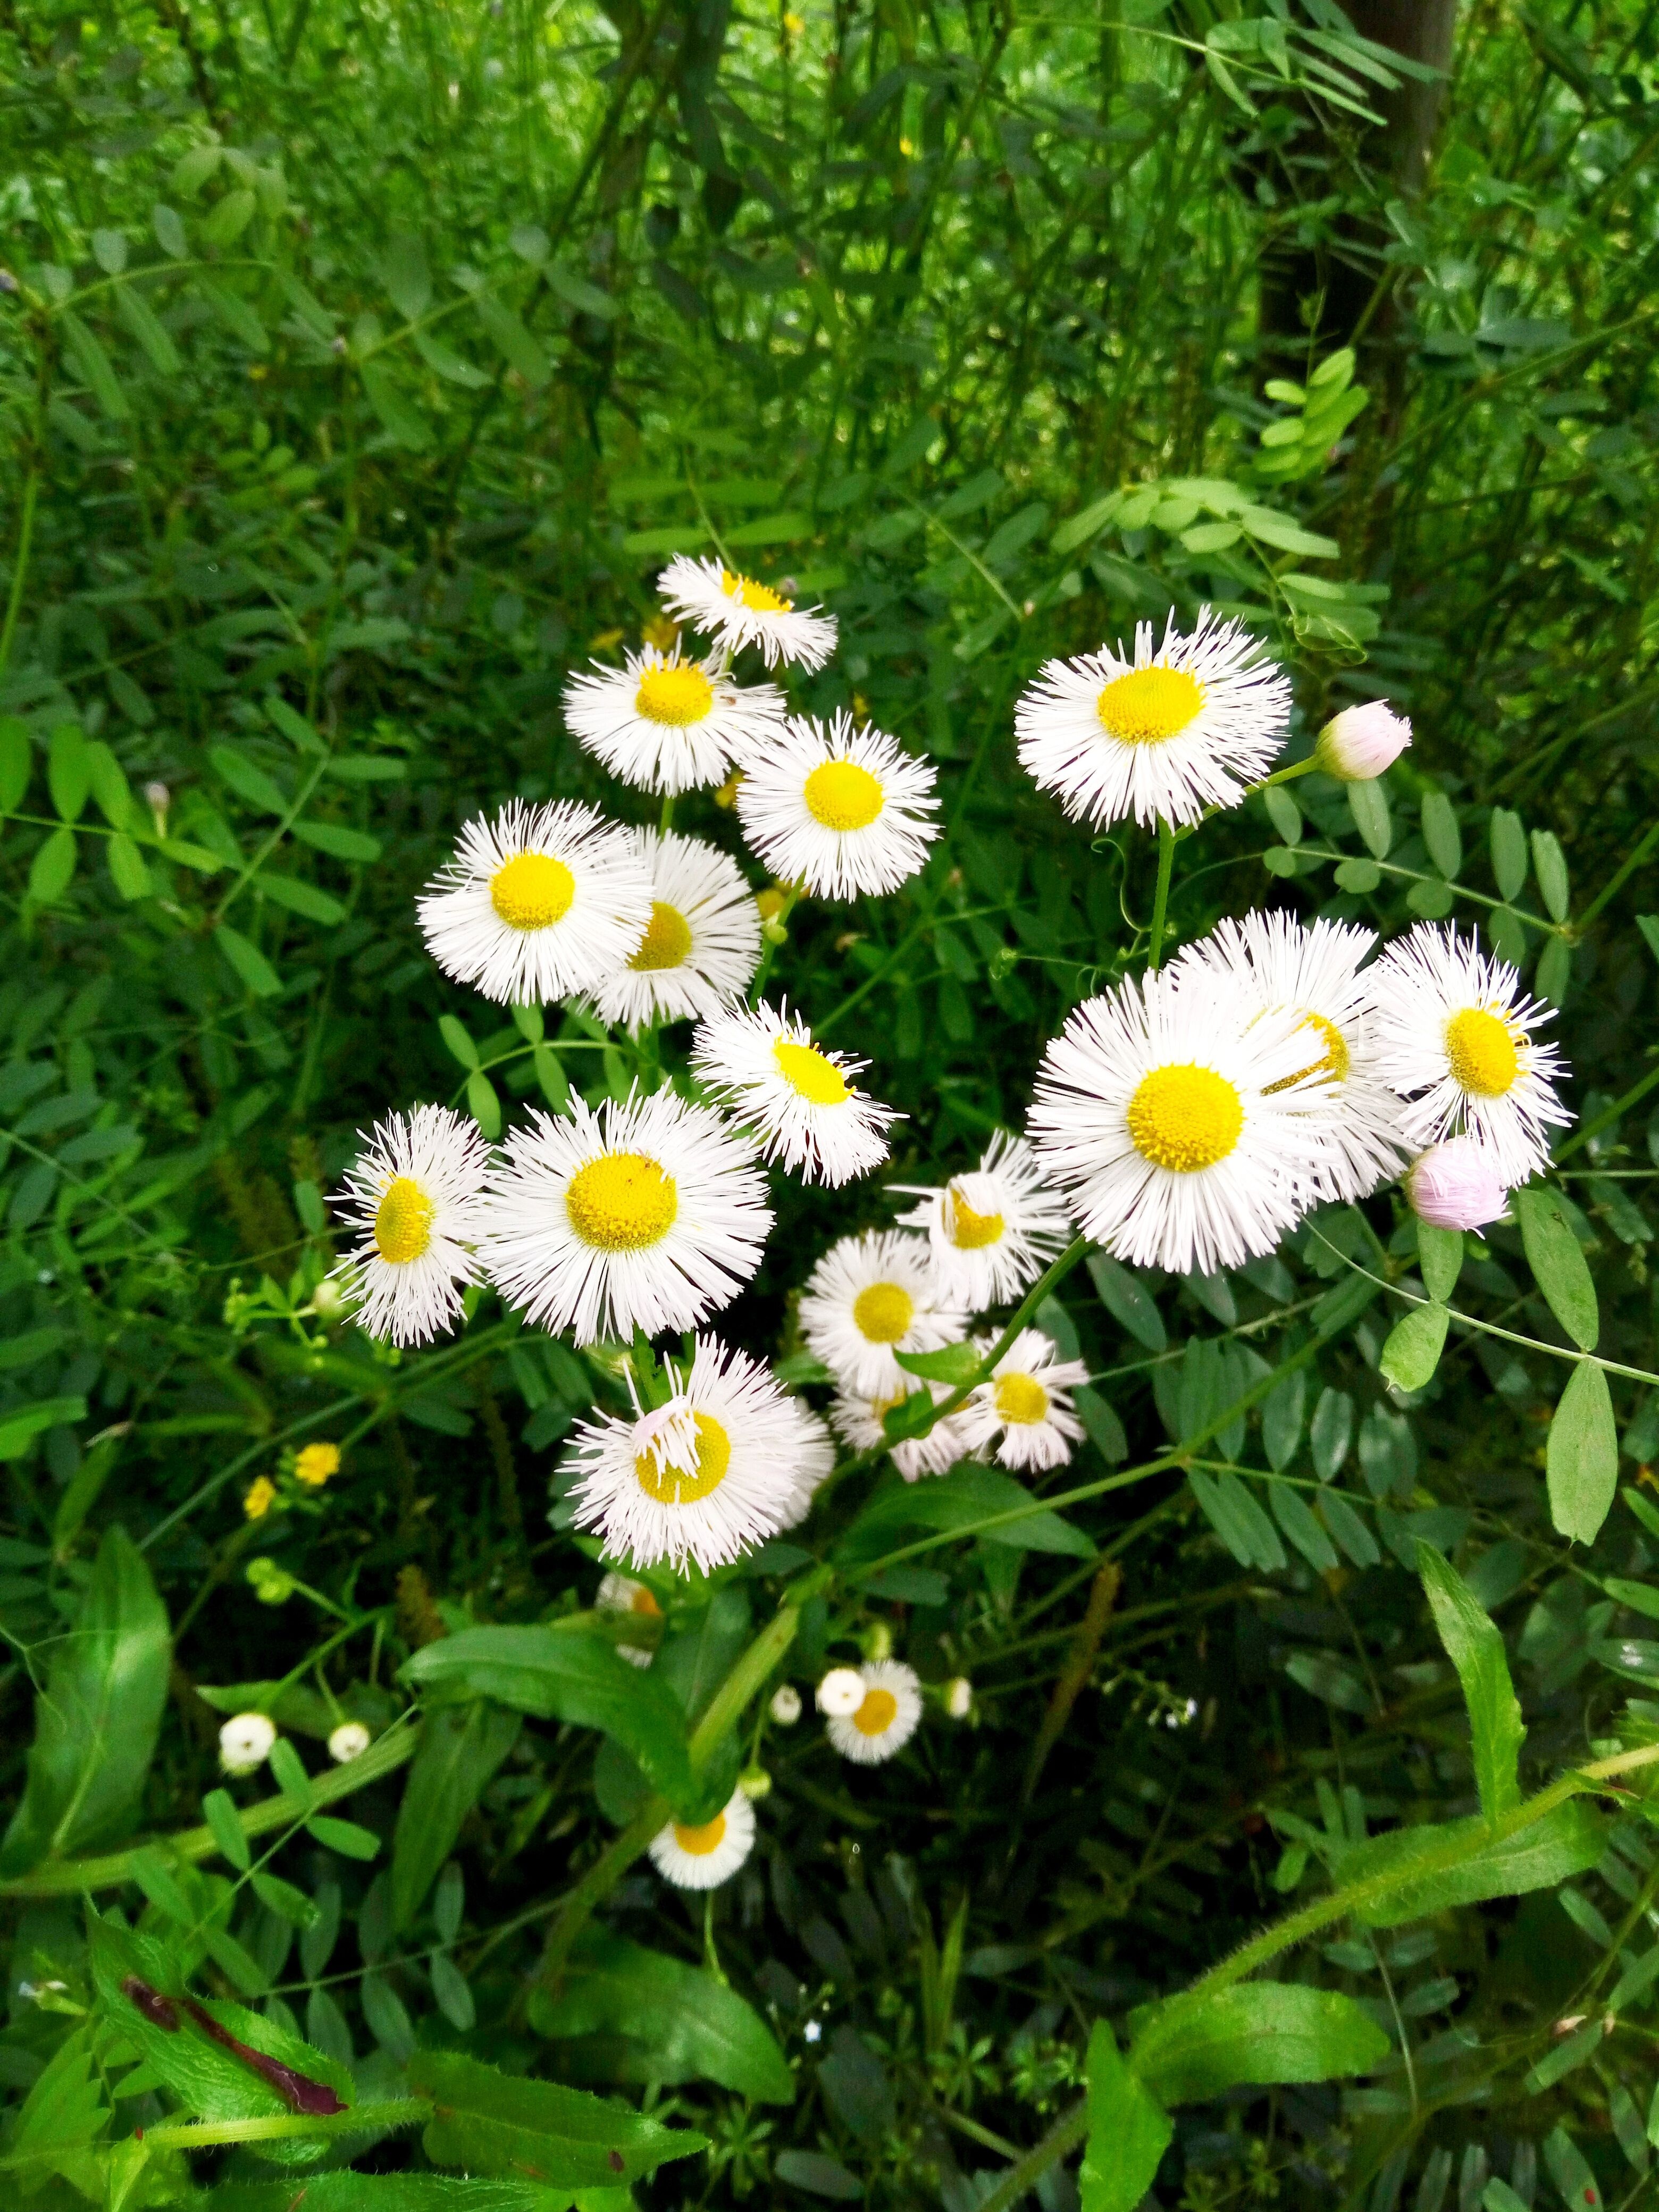
grass, plant, field, lawn, meadow, flower, daisy, herb, scenery, botany, garden, flora, wildflower, flowering plant, daisy family, with the beat, cell phone cameras, oxeye daisy, annual plant, land plant, chamaemelum nobile, marguerite daisy, tanacetum parthenium, chrysanths